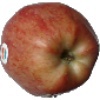
Label: Apple Red 1